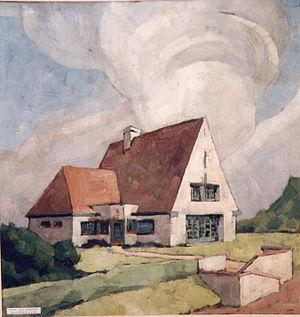
Projet de villa par l'architecte Léon van Dievoet, Bruxelles, 1936.
D'origine latine, le mot villa désigne un domaine foncier comportant des bâtiments d'exploitation et d'habitation. On distingue, à l'époque romaine, la villa de campagne de la villa suburbaine.
Léon Van Dievoet est un architecte, artiste-peintre, graveur et dessinateur belge, chevalier des ordres de Léopold et de la Couronne.